Answer in natural language. Is brown square dining table (highlighted by a red box) further away or in front of Television (highlighted by a blue box)? Choose between the following options: in front or further away
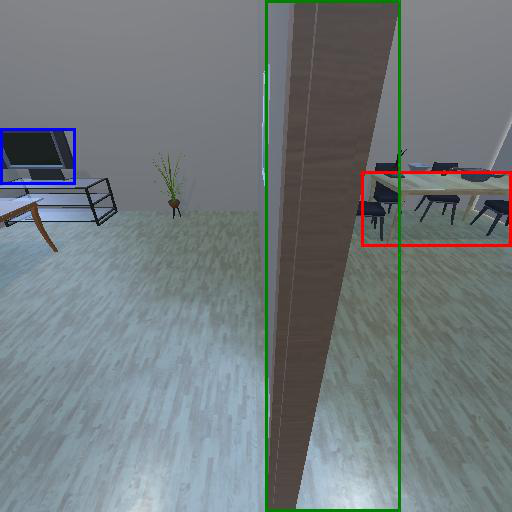
<answer>in front</answer>